Volkswagen Polo

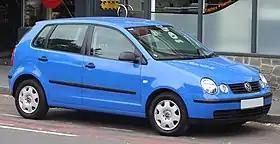
Volkswagen Polo Mk4

The Volkswagen Polo Playa was a model for the South African market, where the SEAT brand was not available. It was sold instead of the European Polo Mark III from 1996 until 2002 and was effectively a rebadged SEAT Ibiza Mark II. In 2002, the Mark IV Polo was adopted in South Africa, and the separate Polo Playa model was dropped.